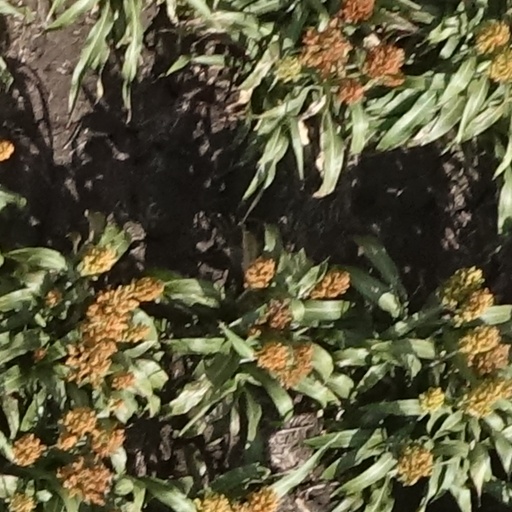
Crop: sorghum